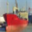
Label: ship